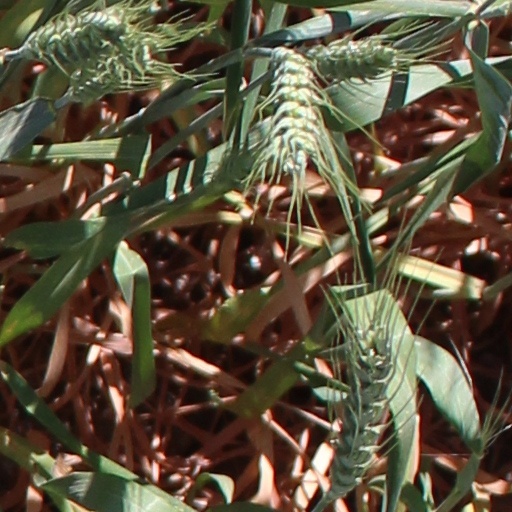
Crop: wheat